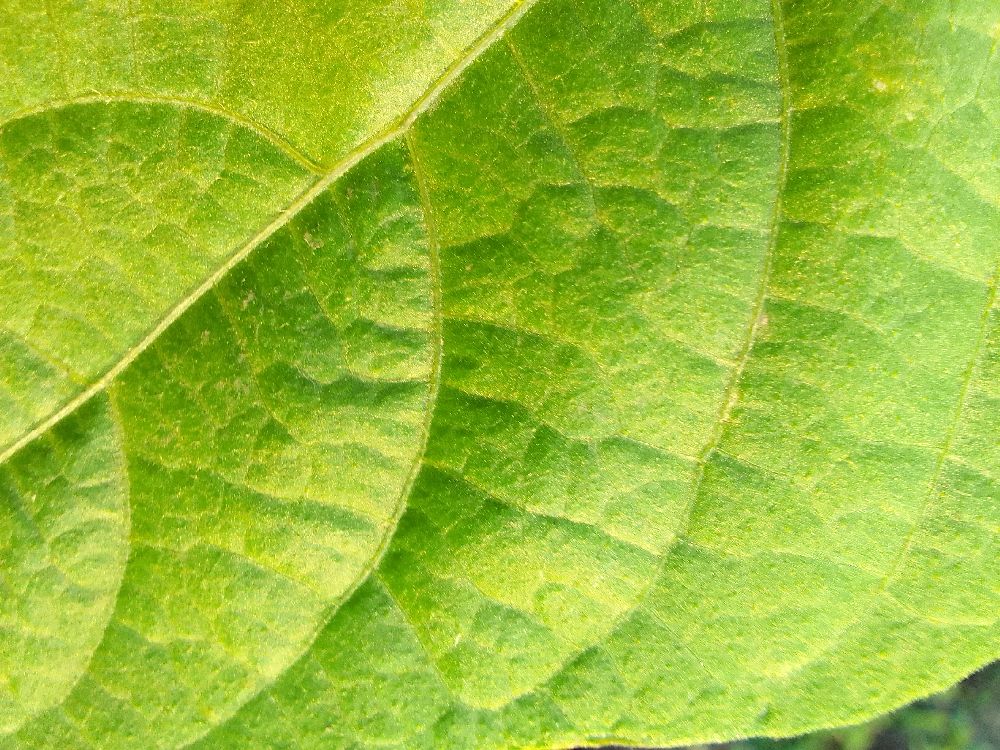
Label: healthy